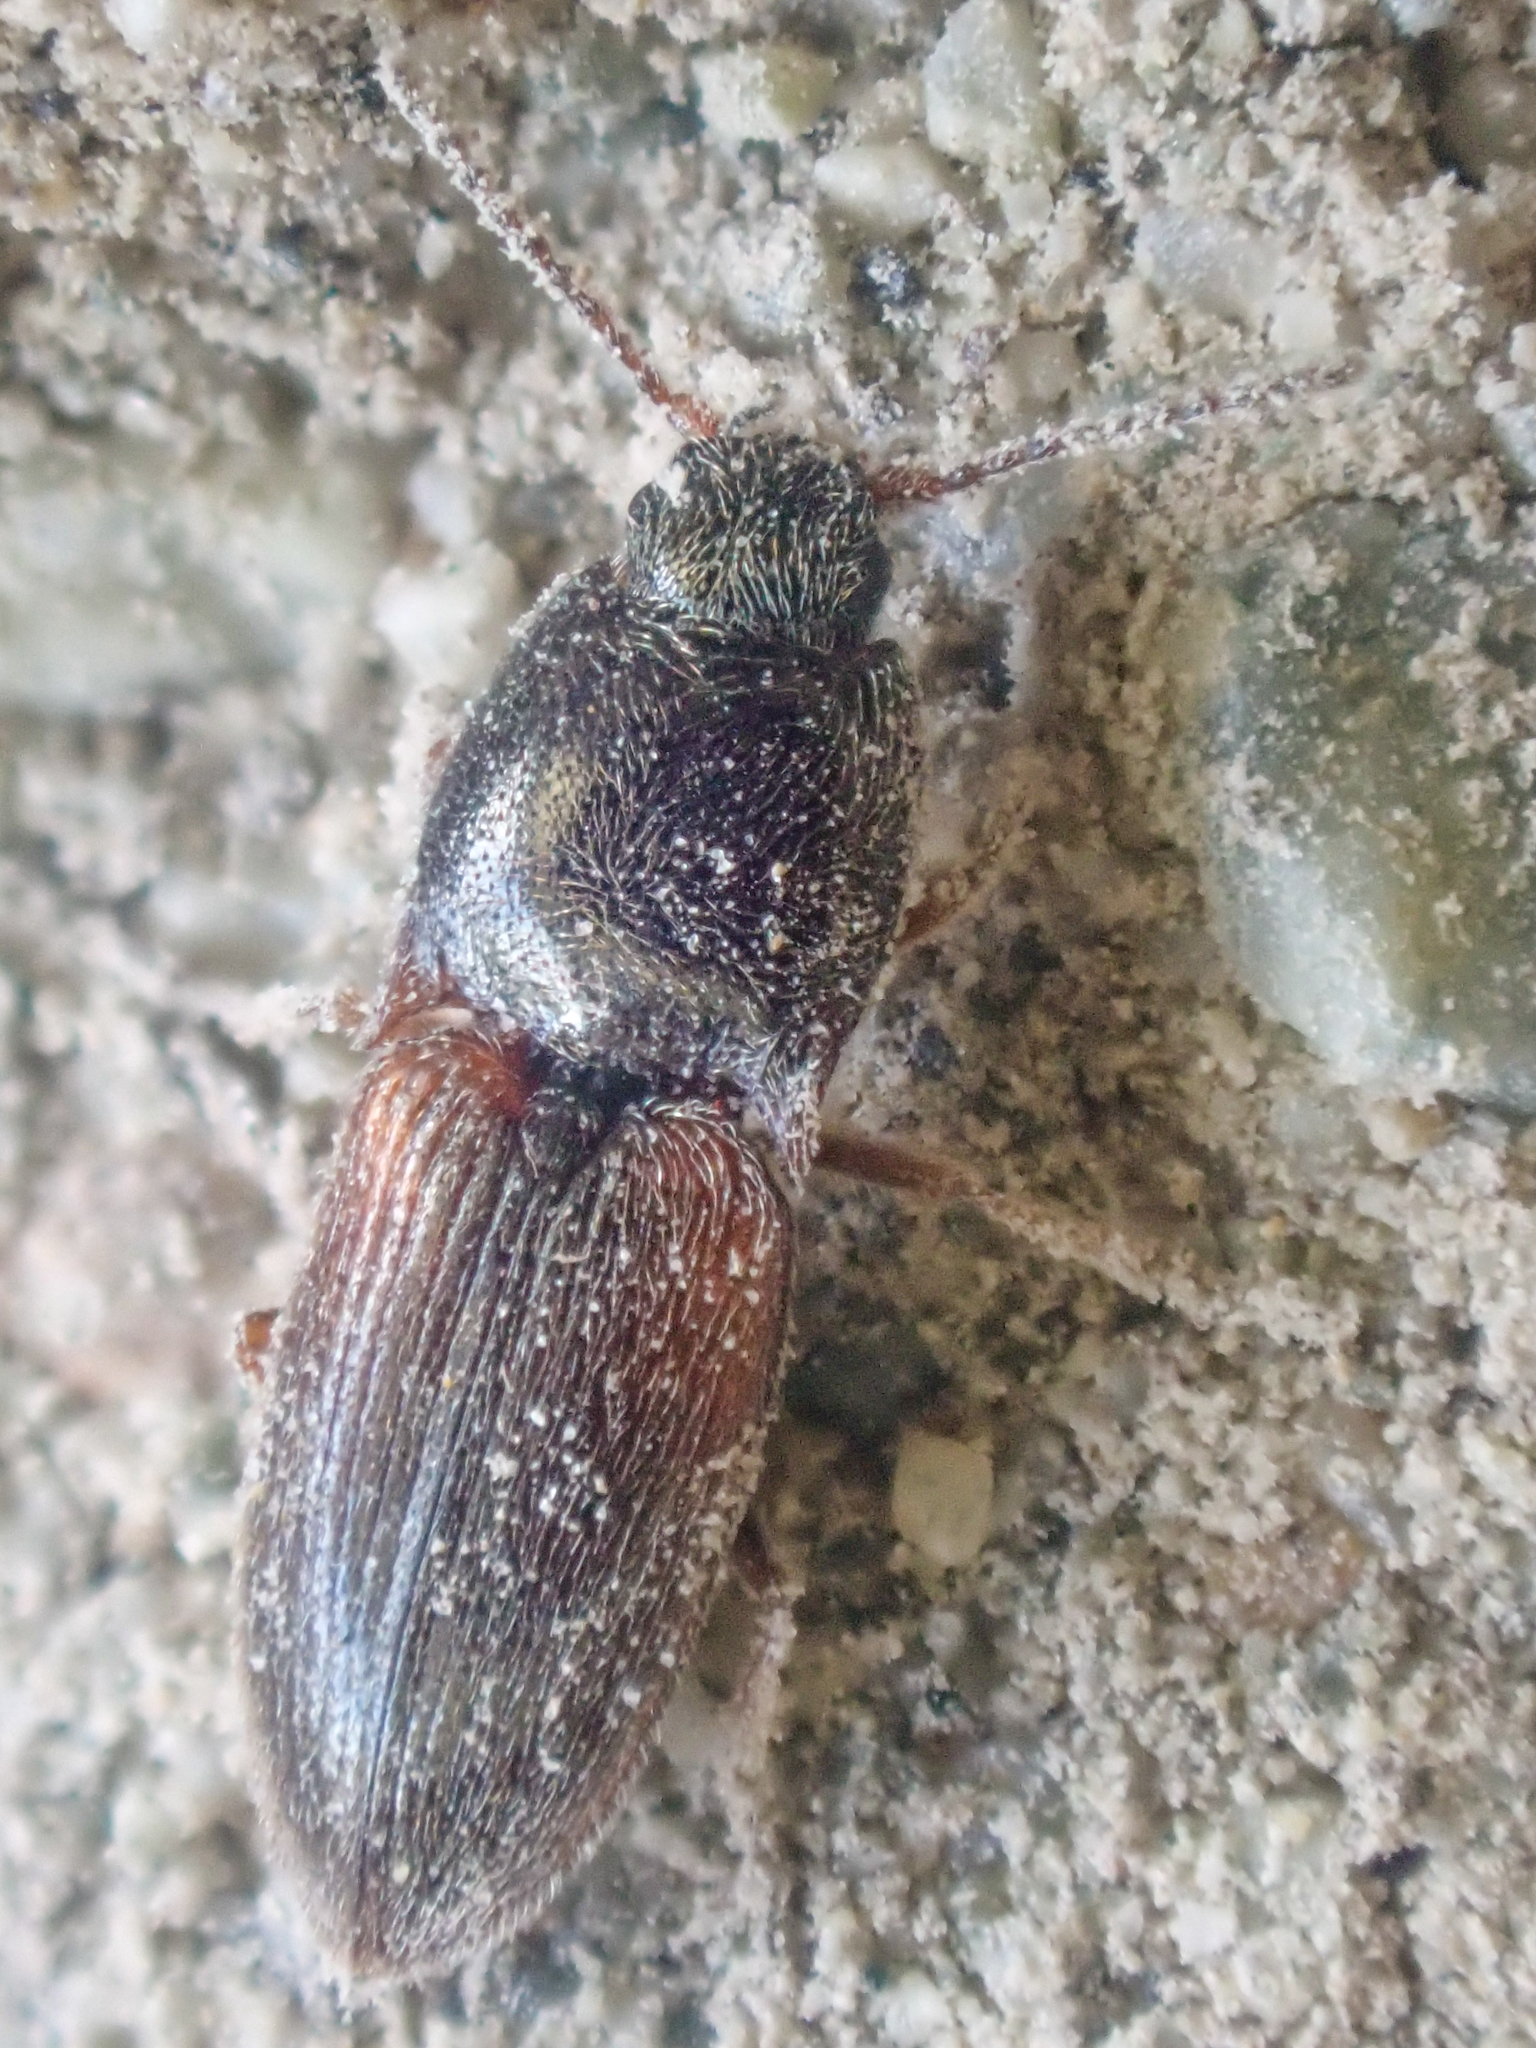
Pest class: clickbeetles_wireworms